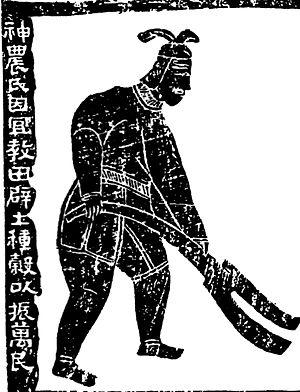
Shennong ou Shen Nong est un héros civilisateur de la mythologie chinoise, l’un des trois Augustes. On lui prête l’invention de la houe, de l’araire et du champ, de la culture des cinq aliments de base, la découverte du thé et des vertus médicinales des plantes, ainsi que le Shennong bencaojing des Han occidentaux, premier traité chinois de phytothérapie. Il est parfois confondu avec Yandi et présenté comme le frère de Huangdi.